Ernest Bennett (politician)

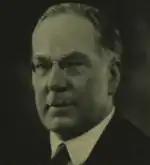
Bennett in 1932

Sir Ernest Nathaniel Bennett (12 December 1865 – 2 February 1947) was a British academic, politician, explorer and writer.